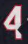
Number: 4